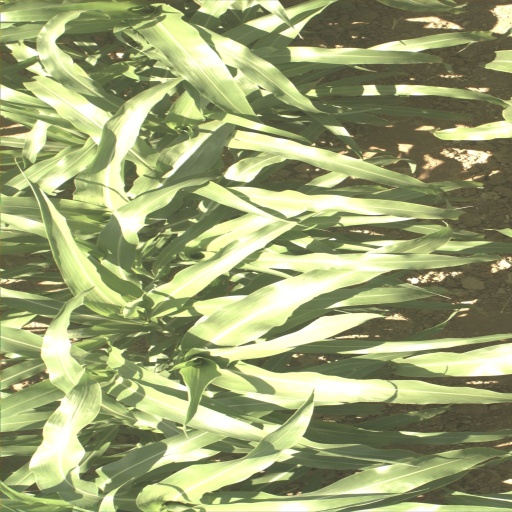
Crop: sorghum